Parental Advisory

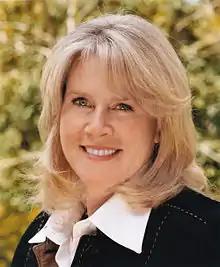
Tipper Gore in 2009

Shortly after their formation in April 1985, the Parents Music Resource Center (PMRC) assembled a list of fifteen songs with deemed unsuitable content. Particular criticism was placed on "Darling Nikki" by Prince, after PMRC co-founder Mary "Tipper" Gore bought the album "Purple Rain" for her 11-year-old daughter Karenna, unaware that the song's lyrics included an explicit mention of masturbation. The Recording Industry Association of America (RIAA) responded by introducing an early version of their content warning label, although the PMRC was displeased and proposed that a music rating system structured like the Motion Picture Association of America film rating system be enacted. The RIAA alternatively suggested using a warning label reading "Parental Guidance: Explicit Lyrics", and after continued conflict between the organizations, the matter was discussed on September 19 during a hearing with the United States Senate Committee on Commerce, Science, and Transportation. Notable musicians Frank Zappa, Dee Snider, and John Denver each testified at this hearing with strong opposition to PMRC's warning label system, and censorship in general. Approximately two months after the hearing, the organizations agreed on a settlement in which audio recordings were to either be affixed with a warning label reading "Explicit Lyrics: Parental Advisory" or have its lyrics attached on the backside of its packaging.